Bernard Master

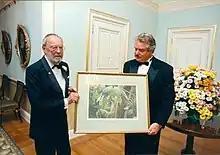
Dr. Bernard F. Master's contributions to world bird conservation were honored by the late HRH Prince Bernhard of the Netherlands who helped found the World Wide Fund for Nature.

He served as vice chair of the Ohio Chapter of The Nature Conservancy for eleven years and was given the chapter's highest award, the Oak Leaf Award, in recognition of the significant contributions he made to the chapter to fulfill its mission. For 16 years, he served on the board of trustees for the Columbus Zoo and Aquarium. The Zoo unveiled its new Dr. Bernard Master Aviary on May 19, 2021.